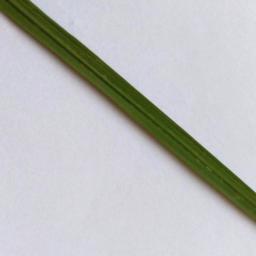
Label: Rice___Healthy